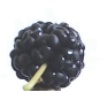
Label: Mulberry 1